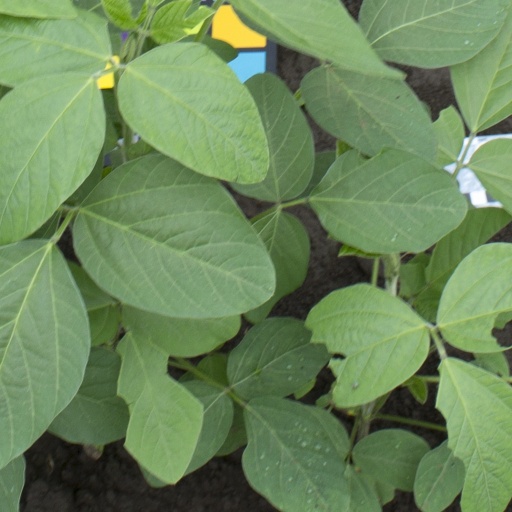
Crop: soybean